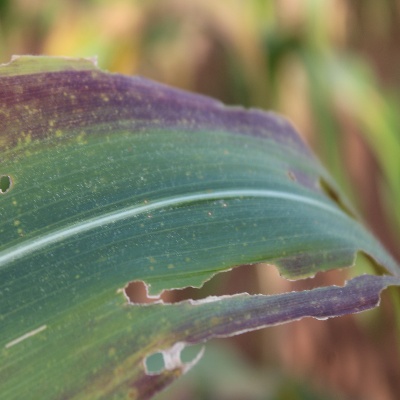
Crop: Maize
Condition: leaf blight